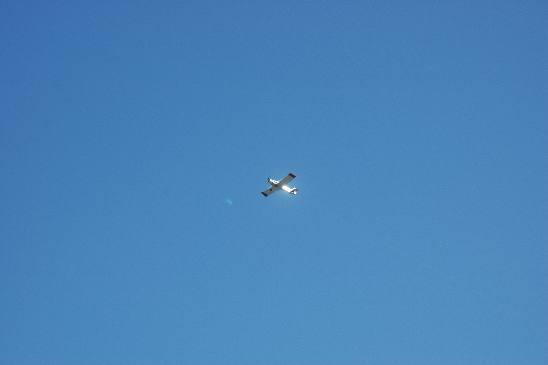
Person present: No